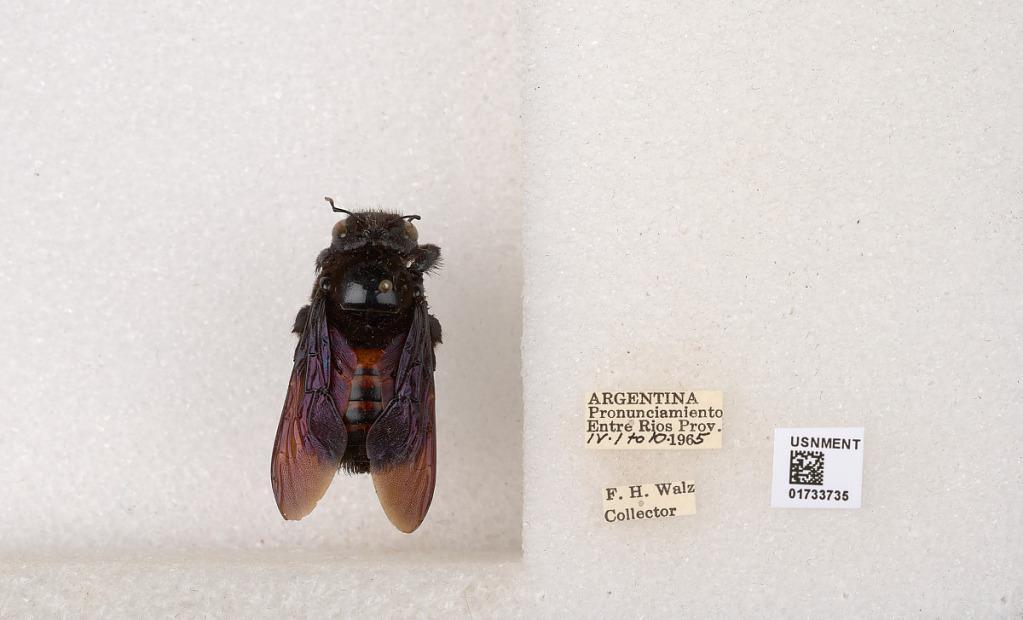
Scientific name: Xylocopa (Neoxylocopa) frontalis (Olivier)
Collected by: F. Walz
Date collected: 1965-4-1
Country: Argentina
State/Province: Entre Rios
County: Departamento de Uruguay
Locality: Pronunciamiento